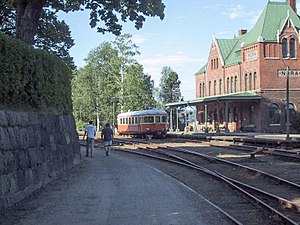
Nora (Sverige)
Jernbanesttionen i Nora
Nora er en svensk by beliggende i landskapet Västmanland i Örebro län. Den er administrationsby for Nora kommune og i 2010 havde byen 6.526 indbyggere.